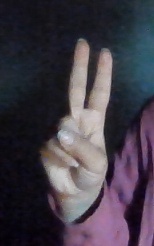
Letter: taa